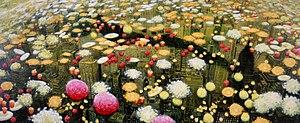
Oscar Oiwa est un artiste contemporain travaillant les arts plastiques.